John Graham (rugby union)

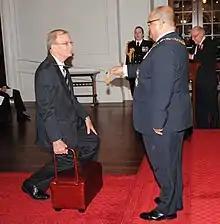
Graham's investiture as a Knight Companion of the New Zealand Order of Merit by the governor-general, Sir Anand Satyanand, at Government House, Wellington on 4 August 2011

In the 1994 Queen's Birthday Honours, Graham was appointed a Commander of the Order of the British Empire, for services to education. He managed the New Zealand cricket team from 1997 to 1999, and was appointed Chancellor of the University of Auckland in 1999 until retiring from the position in 2004. In the business world, Mr Graham held a number of directorships including The University Bookshop Ltd where he was Chair, IT distributor Renaissance Corporation, and transportation company Owens Group Ltd. Graham was also a director of the Auckland-based private education provider, Academic Colleges Group.